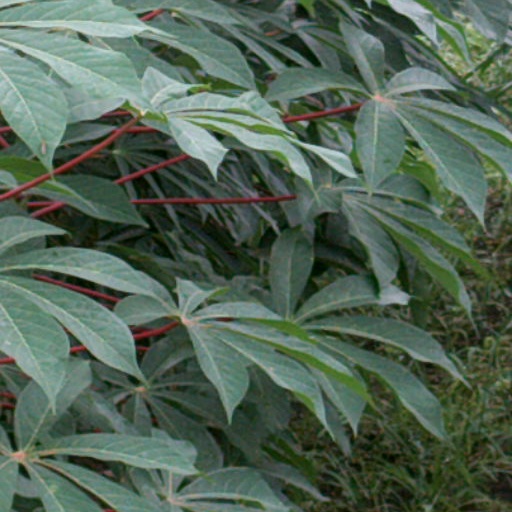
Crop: cassava